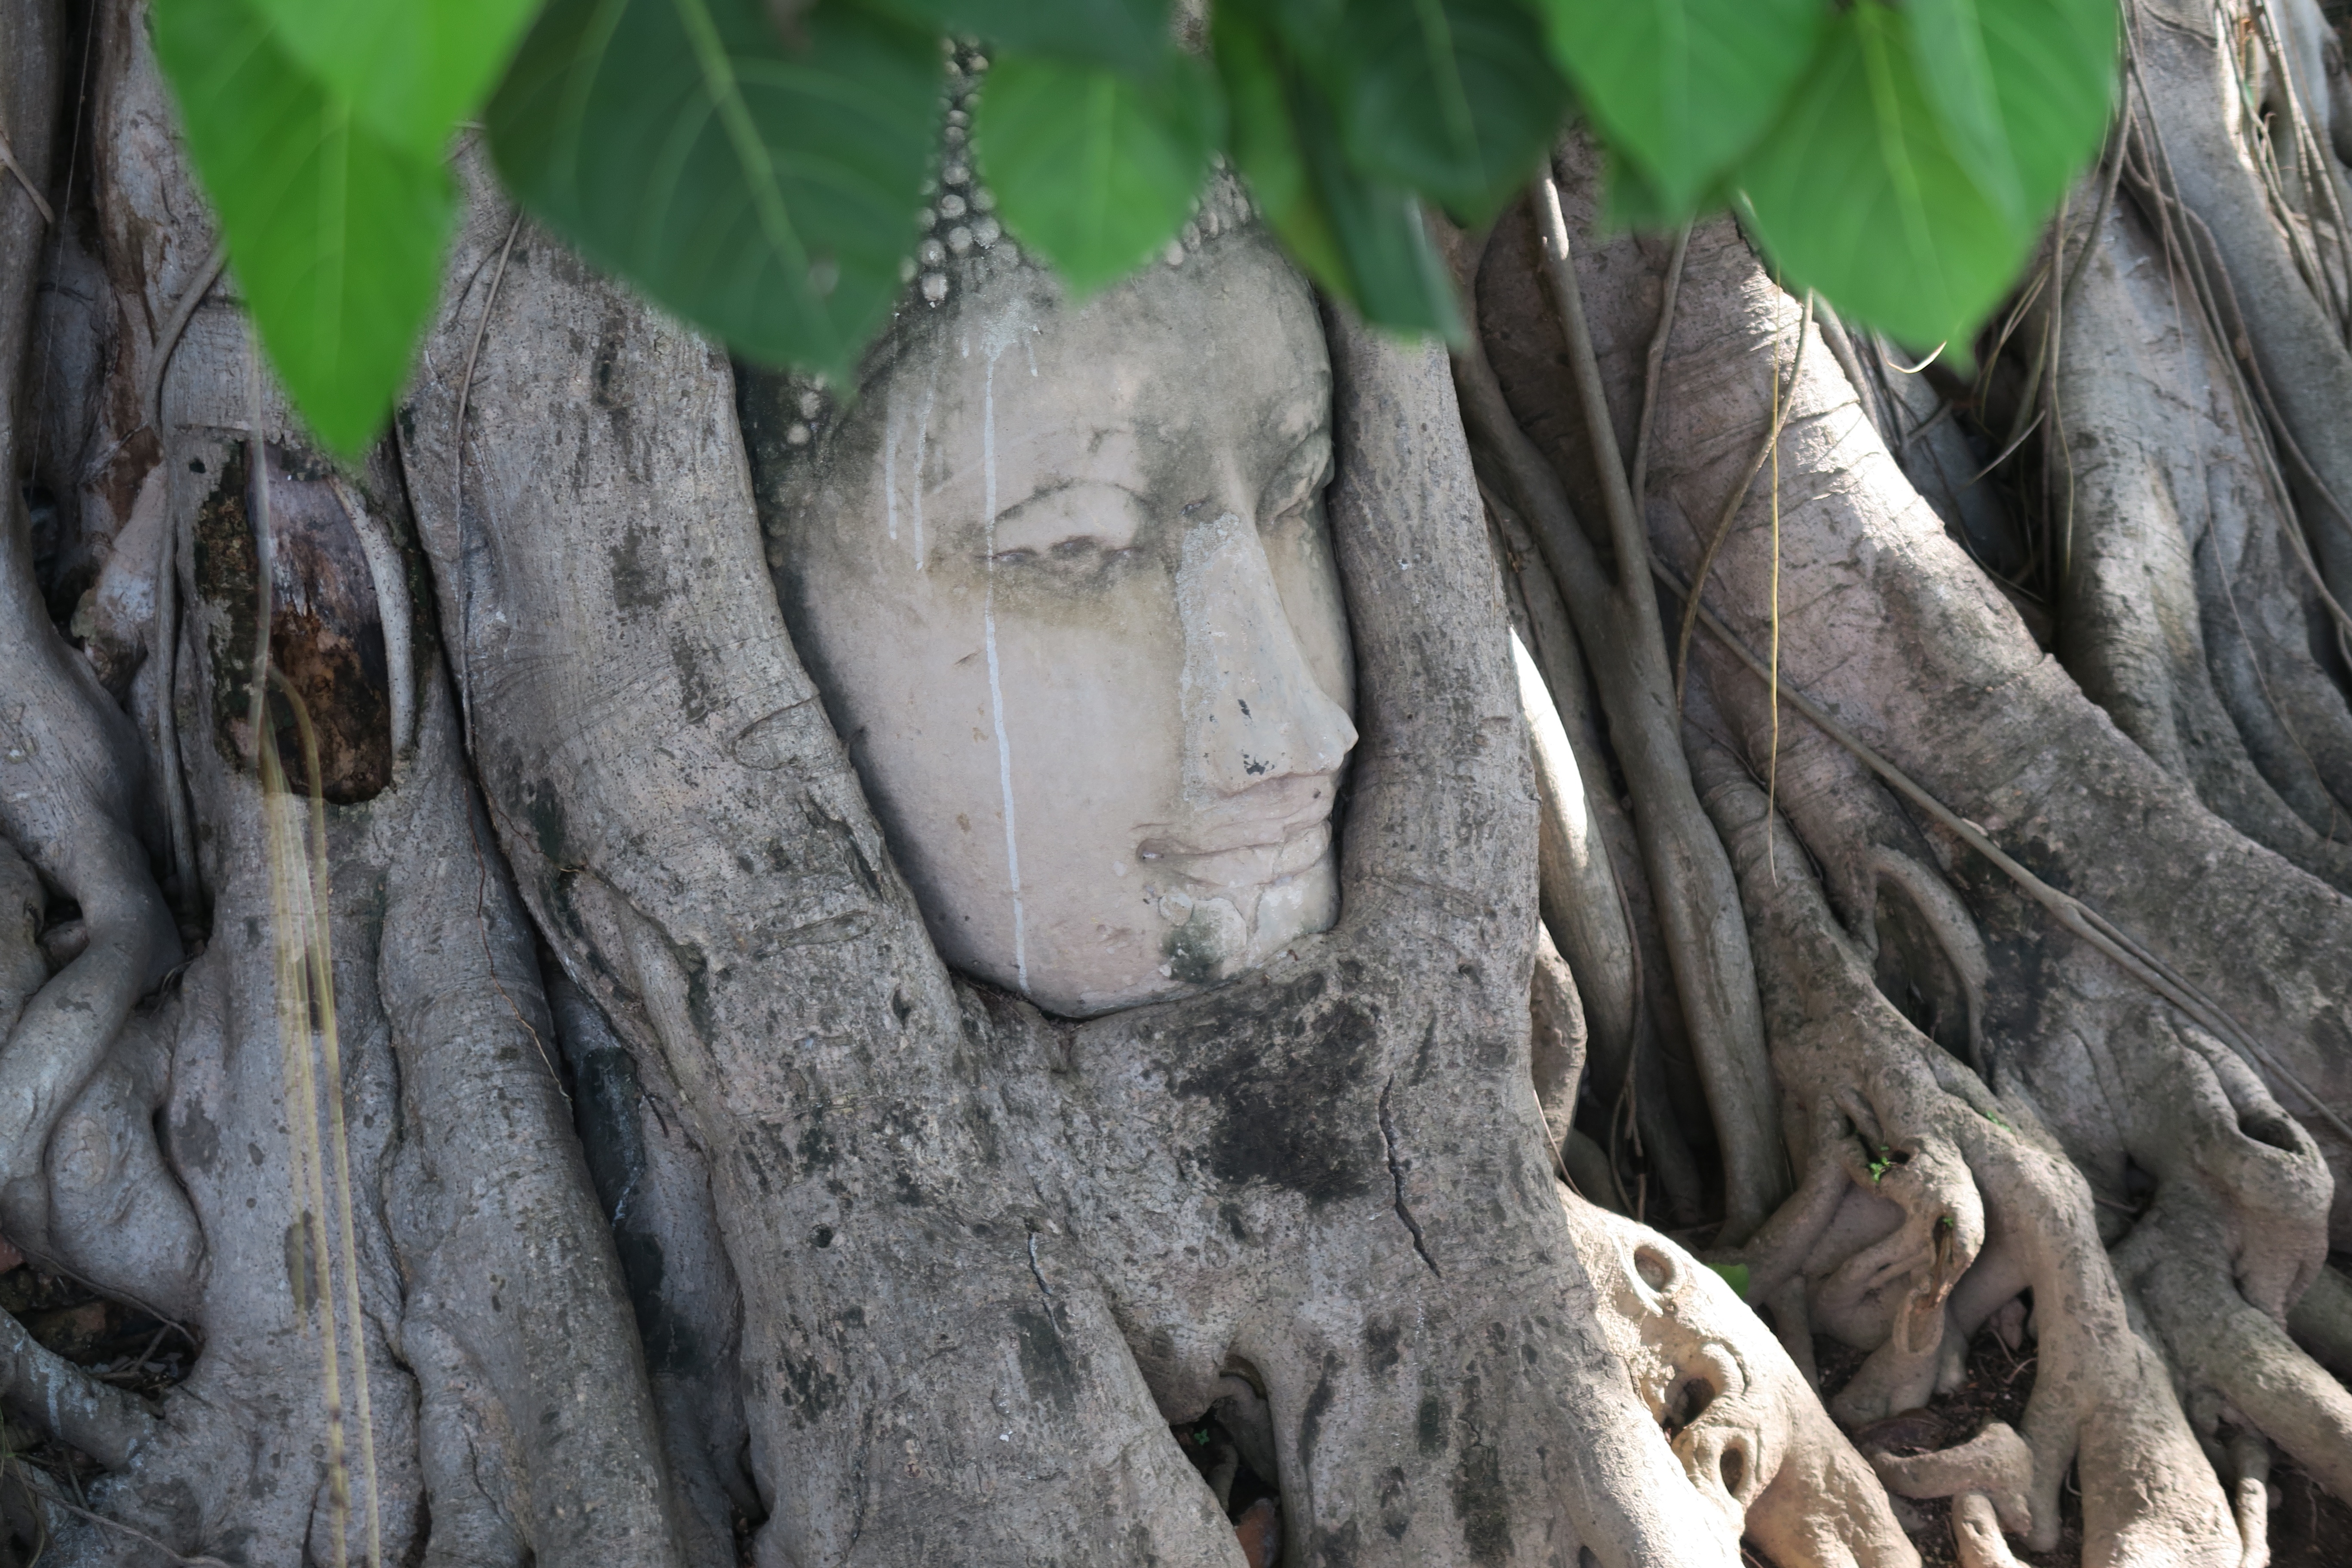
tree, branch, plant, wood, leaf, flower, trunk, botany, ruin, thailand, root, sculpture, temple, buddha, carving, ayutthaya, woody plant